Ludwik Birkenmajer

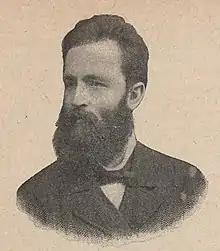
Ludwik Birkenmajer

Ludwik Antoni Birkenmajer (18 May 1855 - 20 November 1929), Polish historian of science, physicist, astronomer, professor of the Jagiellonian University.